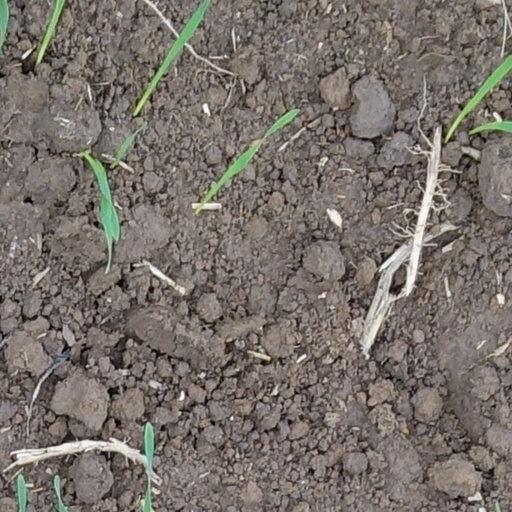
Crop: wheat